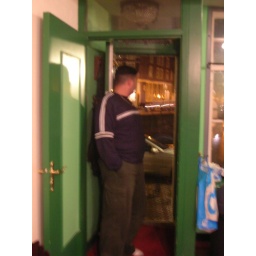
You could just open the door and watch the people and cars go by